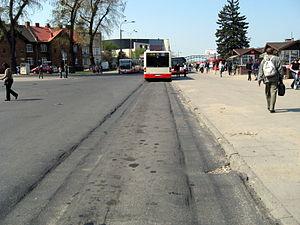
L’orniérage est une déformation permanente longitudinale de la chaussée caractérisée par un tassement de celle-ci qui se crée sous le passage répété des roues. Ce phénomène — évident sur un chemin boueux où un véhicule laisse immédiatement les traces de ses pneus — intervient sur tout type de route.